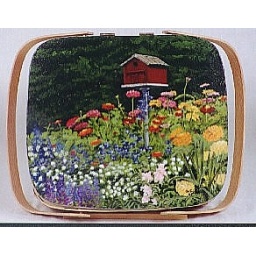
Casserole basket with lid hand painted in acrylics.